Ras Adiba Radzi

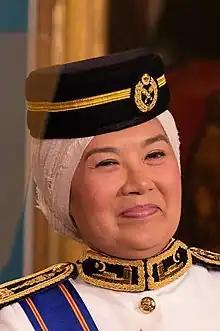
Ras Adiba in 2023

Ras Adiba binti Mohd Radzi (born 27 July 1968) is a Malaysian politician, community activist and veteran news presenter. She has served on TV3 and NTV7 as a broadcast journalist, television presenter and sports commentator. She is also one of Malaysia's paralympic shooters. Ras Adiba is a broadcast journalist, news anchor, presenter, a poet, director and producer. She served as Senator from May 2020 to May 2023 and represented persons with disabilities (OKUs). The former senator received the 2023 International Women of Courage Award, which was presented to her and other nominees by Jill Biden and Anthony J. Blinken. On 9 July 2023, she officially became a member of the Malaysian United Indigenous Party (BERSATU), a component party of the Perikatan Nasional (PN) coalition.